Emetine

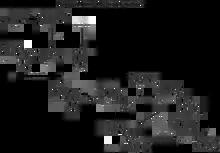
Proposed biosynthesis of emetine

The biosynthesis of cephaeline and emetine come from two main biosynthesis pathways: the biosynthesis of dopamine from L-tyrosine and the biosynthesis of secologanin from geranyl diphosphate. Biosynthesis begins from a Pictet-Spengler reaction of dopamine and secologanin forming N-deacetylisoipecoside (S-form) and N-deacetylipecoside (R-form). The S-form then goes through a series of reactions including O-methylations, deglucosylation and reduction to form protoemetine. Protoemetine then reacts with another dopamine molecule to form 7'-O-demethylcephaeline. The final products are then produced with a 7'-O-methylation to make cephaeline and a 6'-O-methylation successively to make emetine.